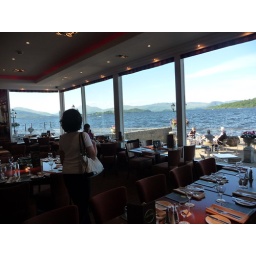
Elja heads toward our table by the water at the restaurant at the Inn on Duck Bay, on Loch Lomond, Scotland